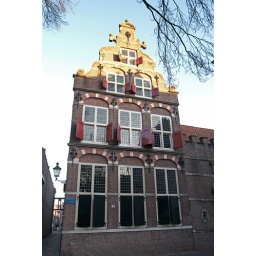
Another nice house behind the main church in Gouda.